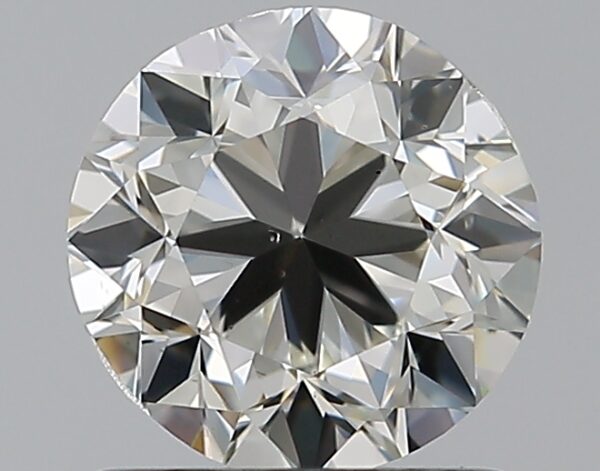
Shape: round
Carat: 1
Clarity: SI1
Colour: J
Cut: GD
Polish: EX
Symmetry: GD
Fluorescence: F
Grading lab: GIA
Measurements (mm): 6.01 x 6.12 x 4.05